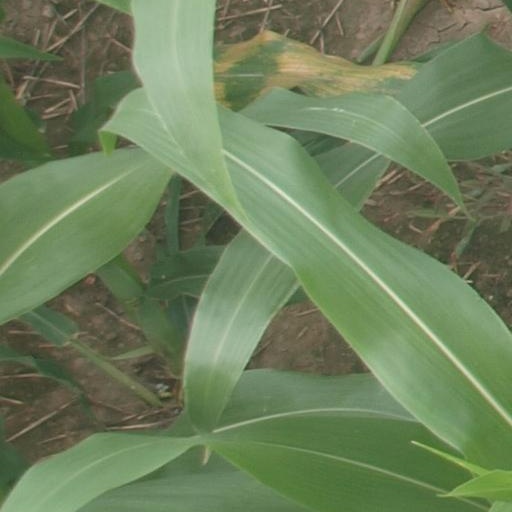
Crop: maize; corn